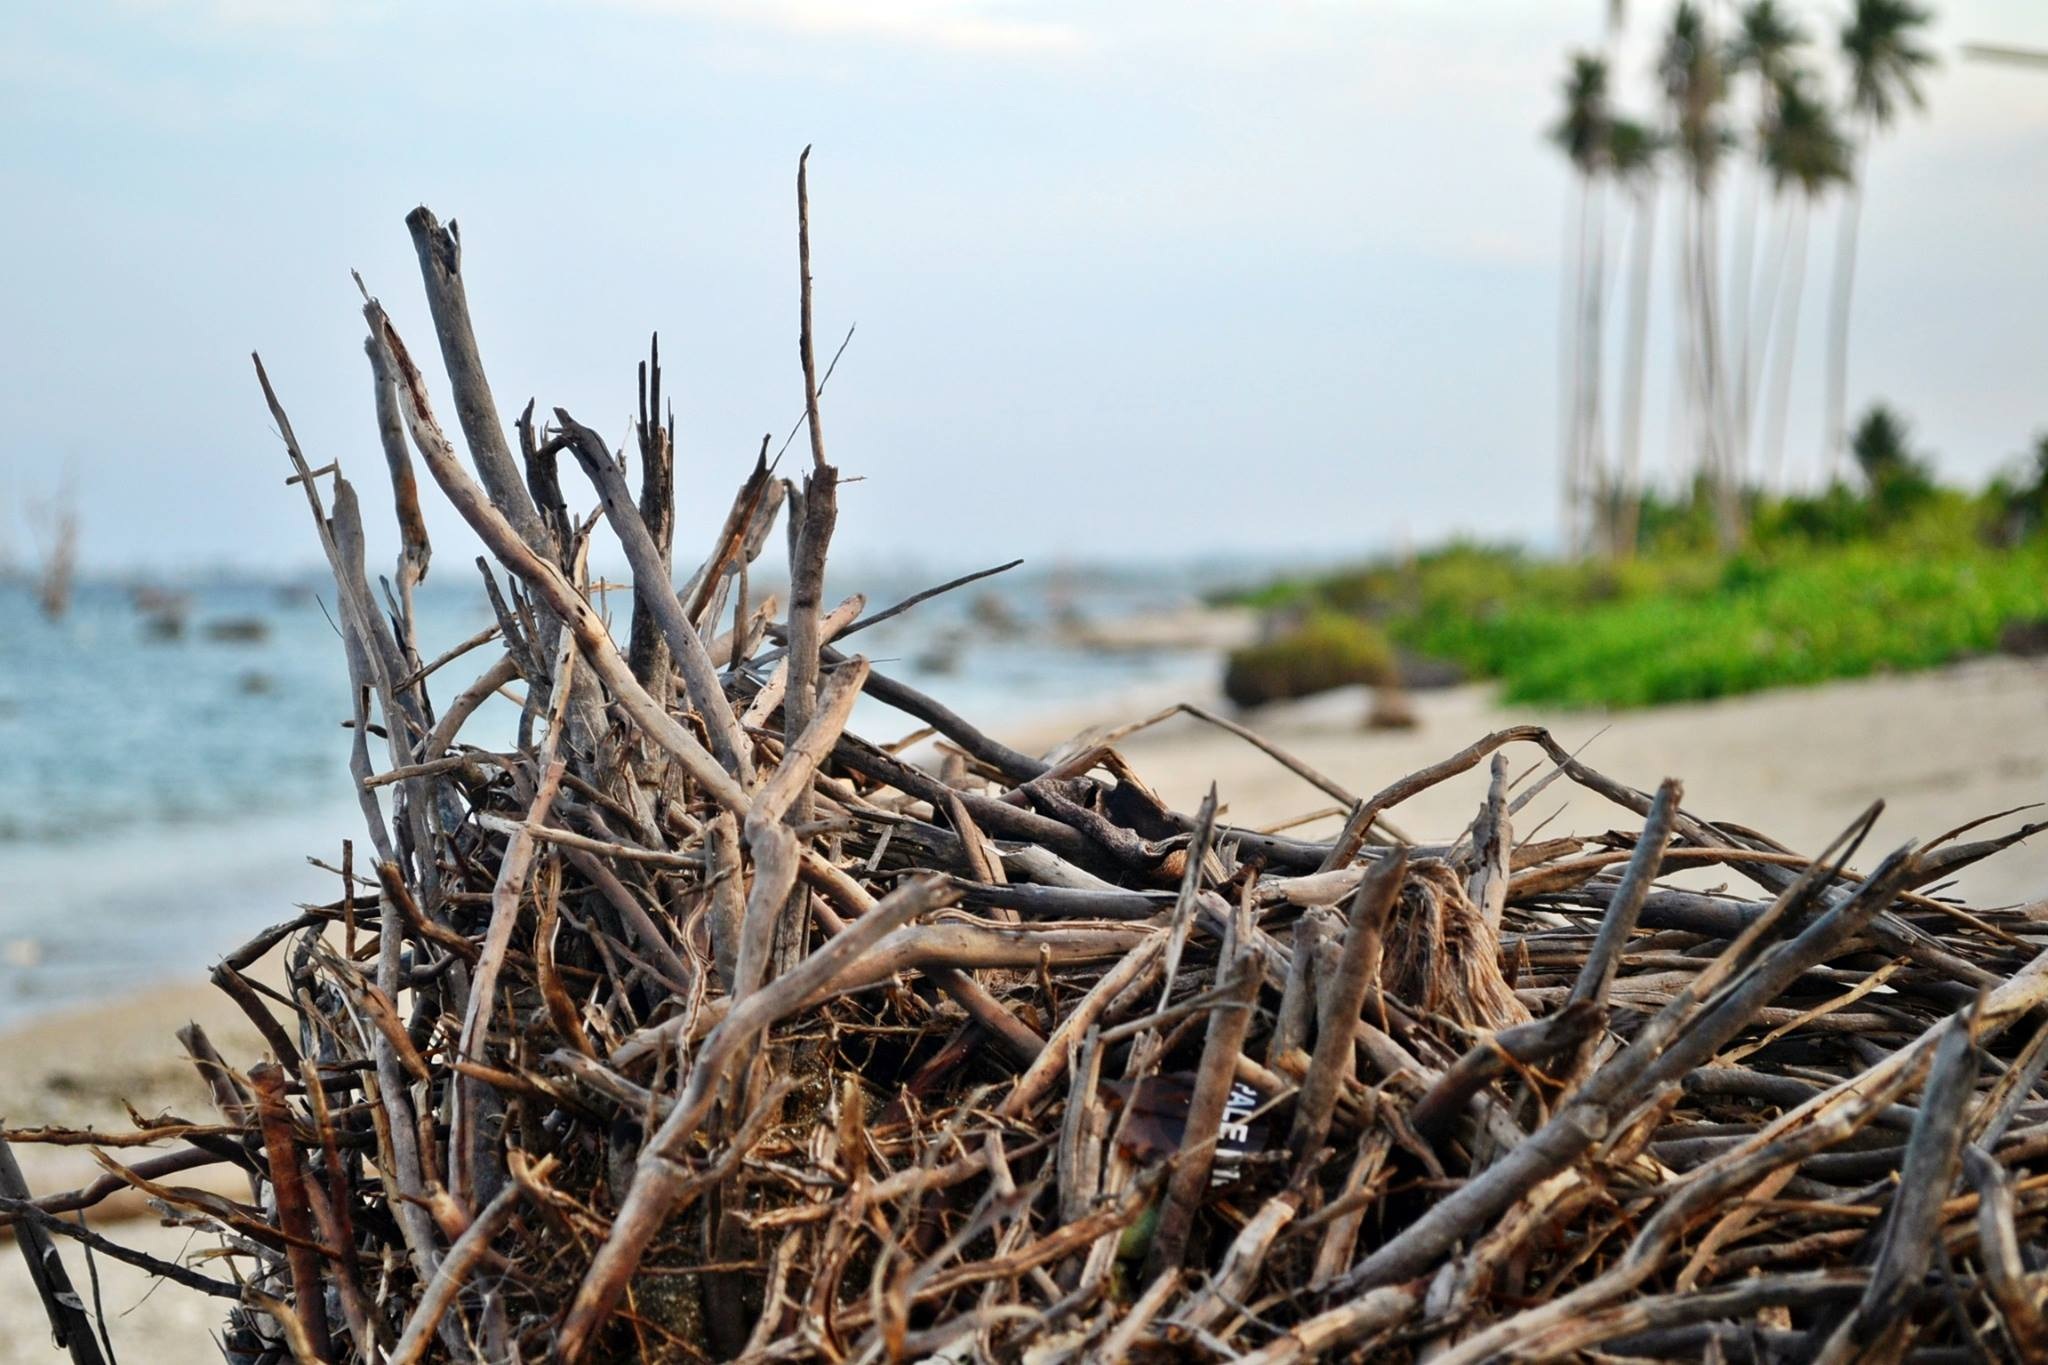
tree, nature, grass, outdoor, ocean, branch, wood, shore, flower, travel, wildlife, twig, grass family, woody plant